Hugh Lee

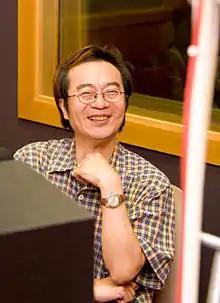
Hugh Lee

Hugh Lee (30 December 1955 – 2 July 2013) was a Taiwanese Golden Bell-award winning television actor and theatre director.